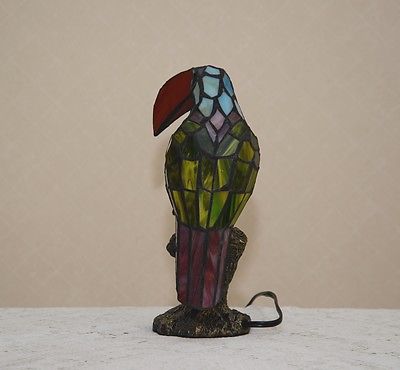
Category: lamp